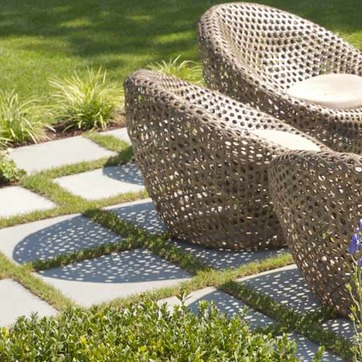
Material: other